Djamel Abdoun

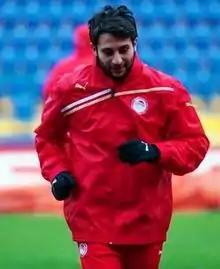
Abdoun playing for Olympiacos

Djamel Abdoun (born 14 February 1986) is an Algerian retired professional footballer who played as a winger.